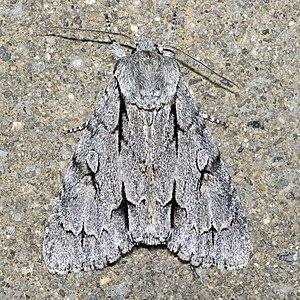
Le Psi, grey dagger en anglais, est un papillon de nuit de la famille des Noctuelles. On le trouve dans les plaines, un peu partout en France, mais aussi de l'Europe et l'Afrique du Nord au nord de l'Iran, en Asie centrale, au sud et au centre de la Sibérie et en Mongolie. Au Levant, on le rencontre au Liban et en Israël.